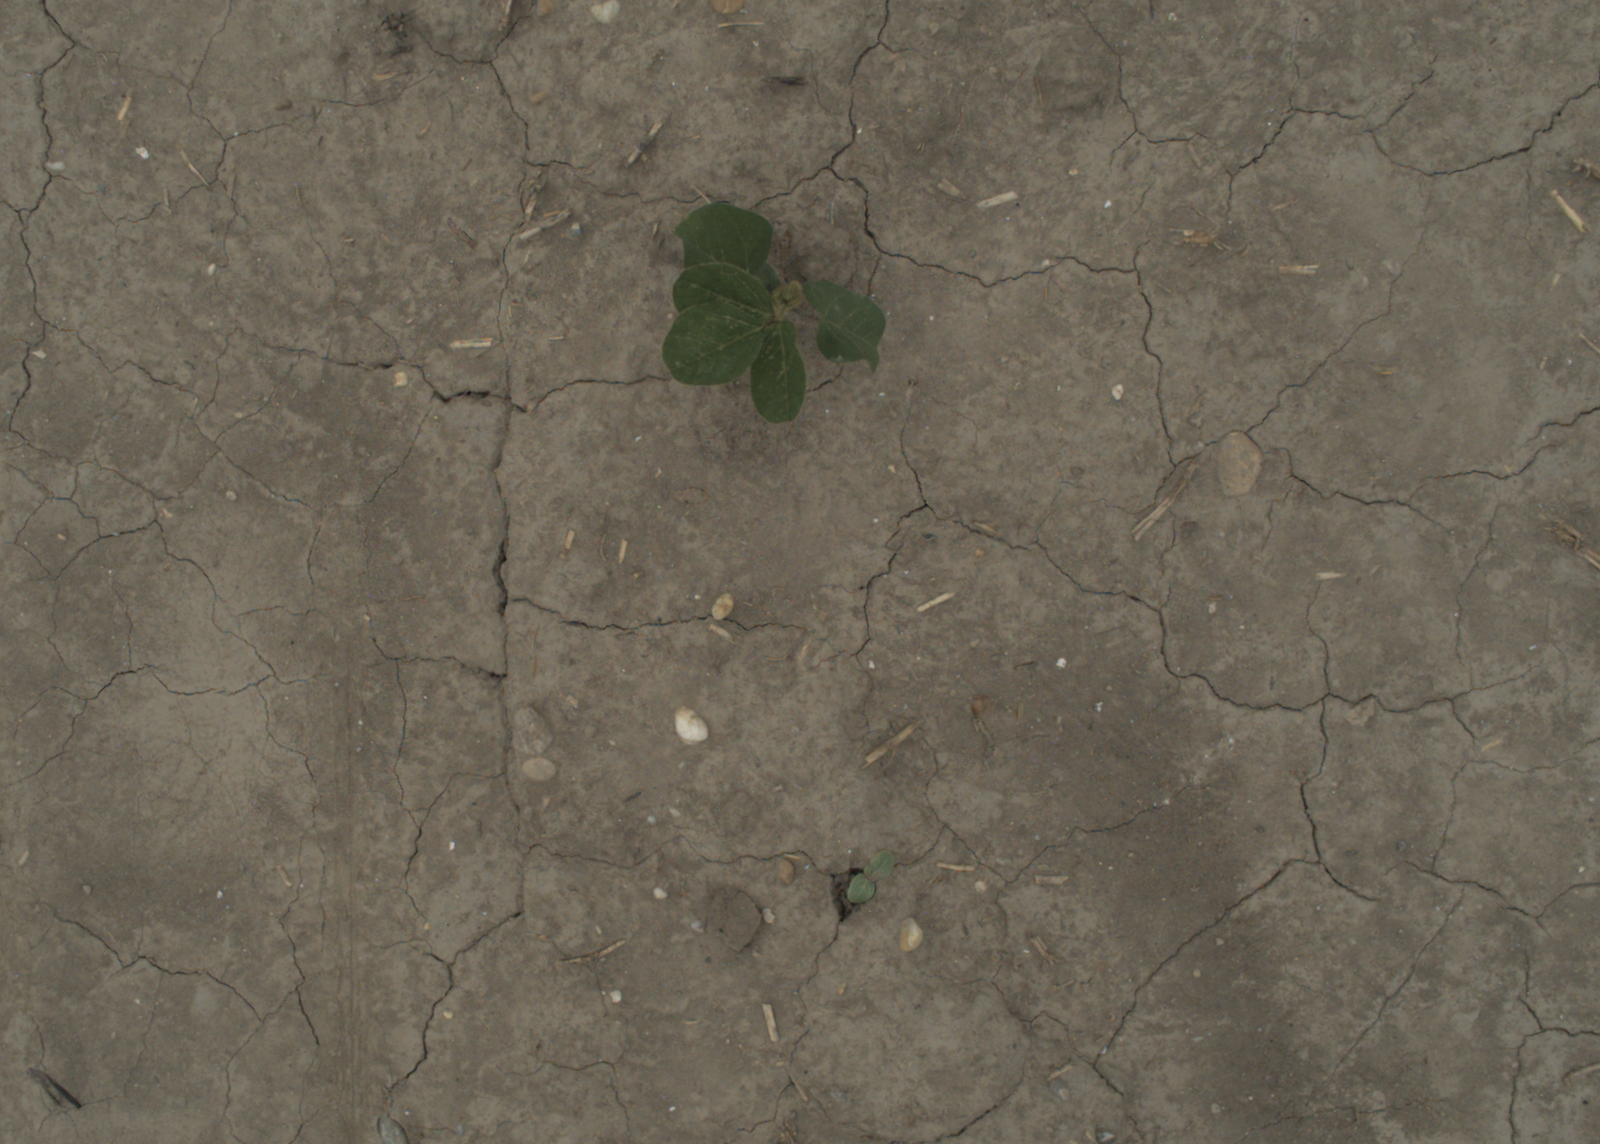
Capture date: 05.07.2021 13:18:00
Weather: cloudy
Wind: medium
Seeding date: 08.06.2021
Plant canopy height (mm): 961